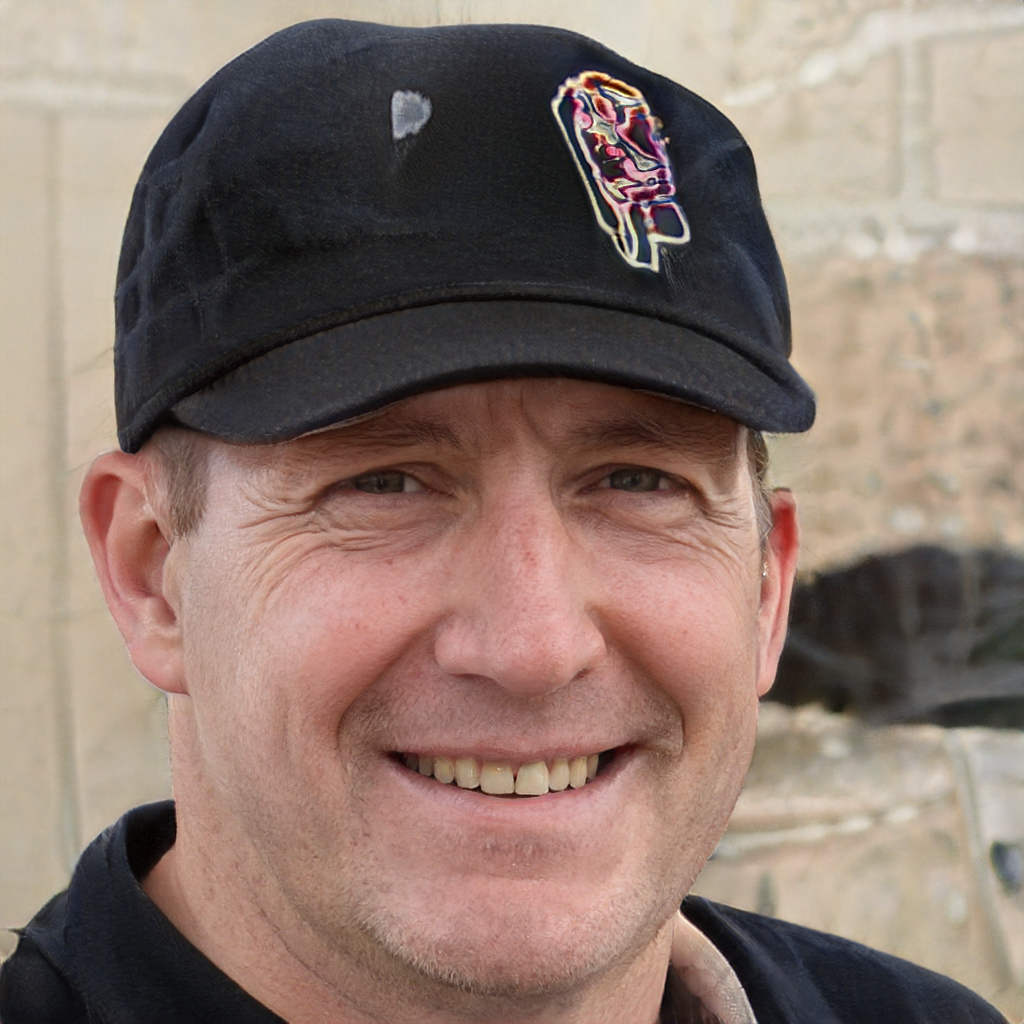
Gender: Male